A Burning

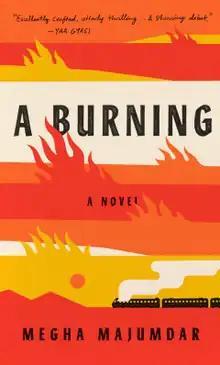
First edition (Knopf, 2020)

A Burning is the debut novel by Indian-born author Megha Majumdar released in June 2020. By December 2020, the novel was on 13 lists of the best books of 2020, according to Literary Hub.